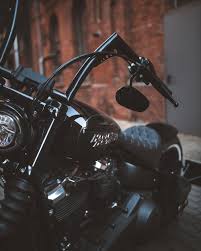
Vehicle type: Motorcycles